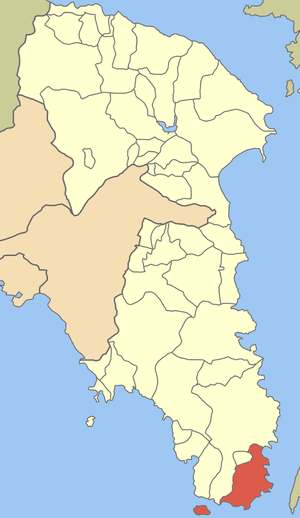
Lávrio ou Laurion est une petite ville du sud-est de l'Attique, siège du dème de Lavreotikí.